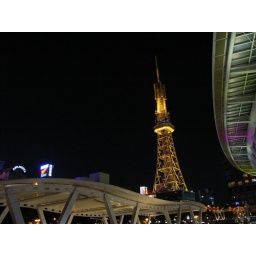
TV tower in twilight 4